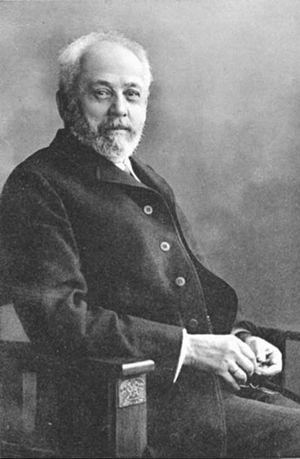
Heinrich Limpricht est un chimiste allemand. Étudiant de Friedrich Wöhler, il se consacra à la chimie des furanes et des pyrroles.